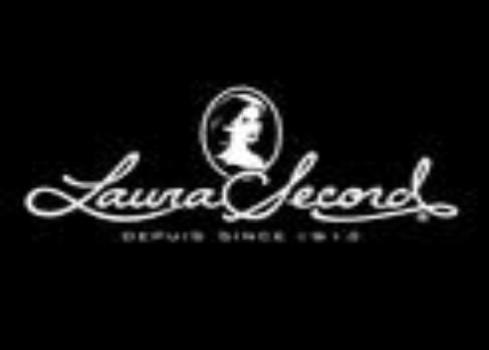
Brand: laura secord chocolates
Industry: Food